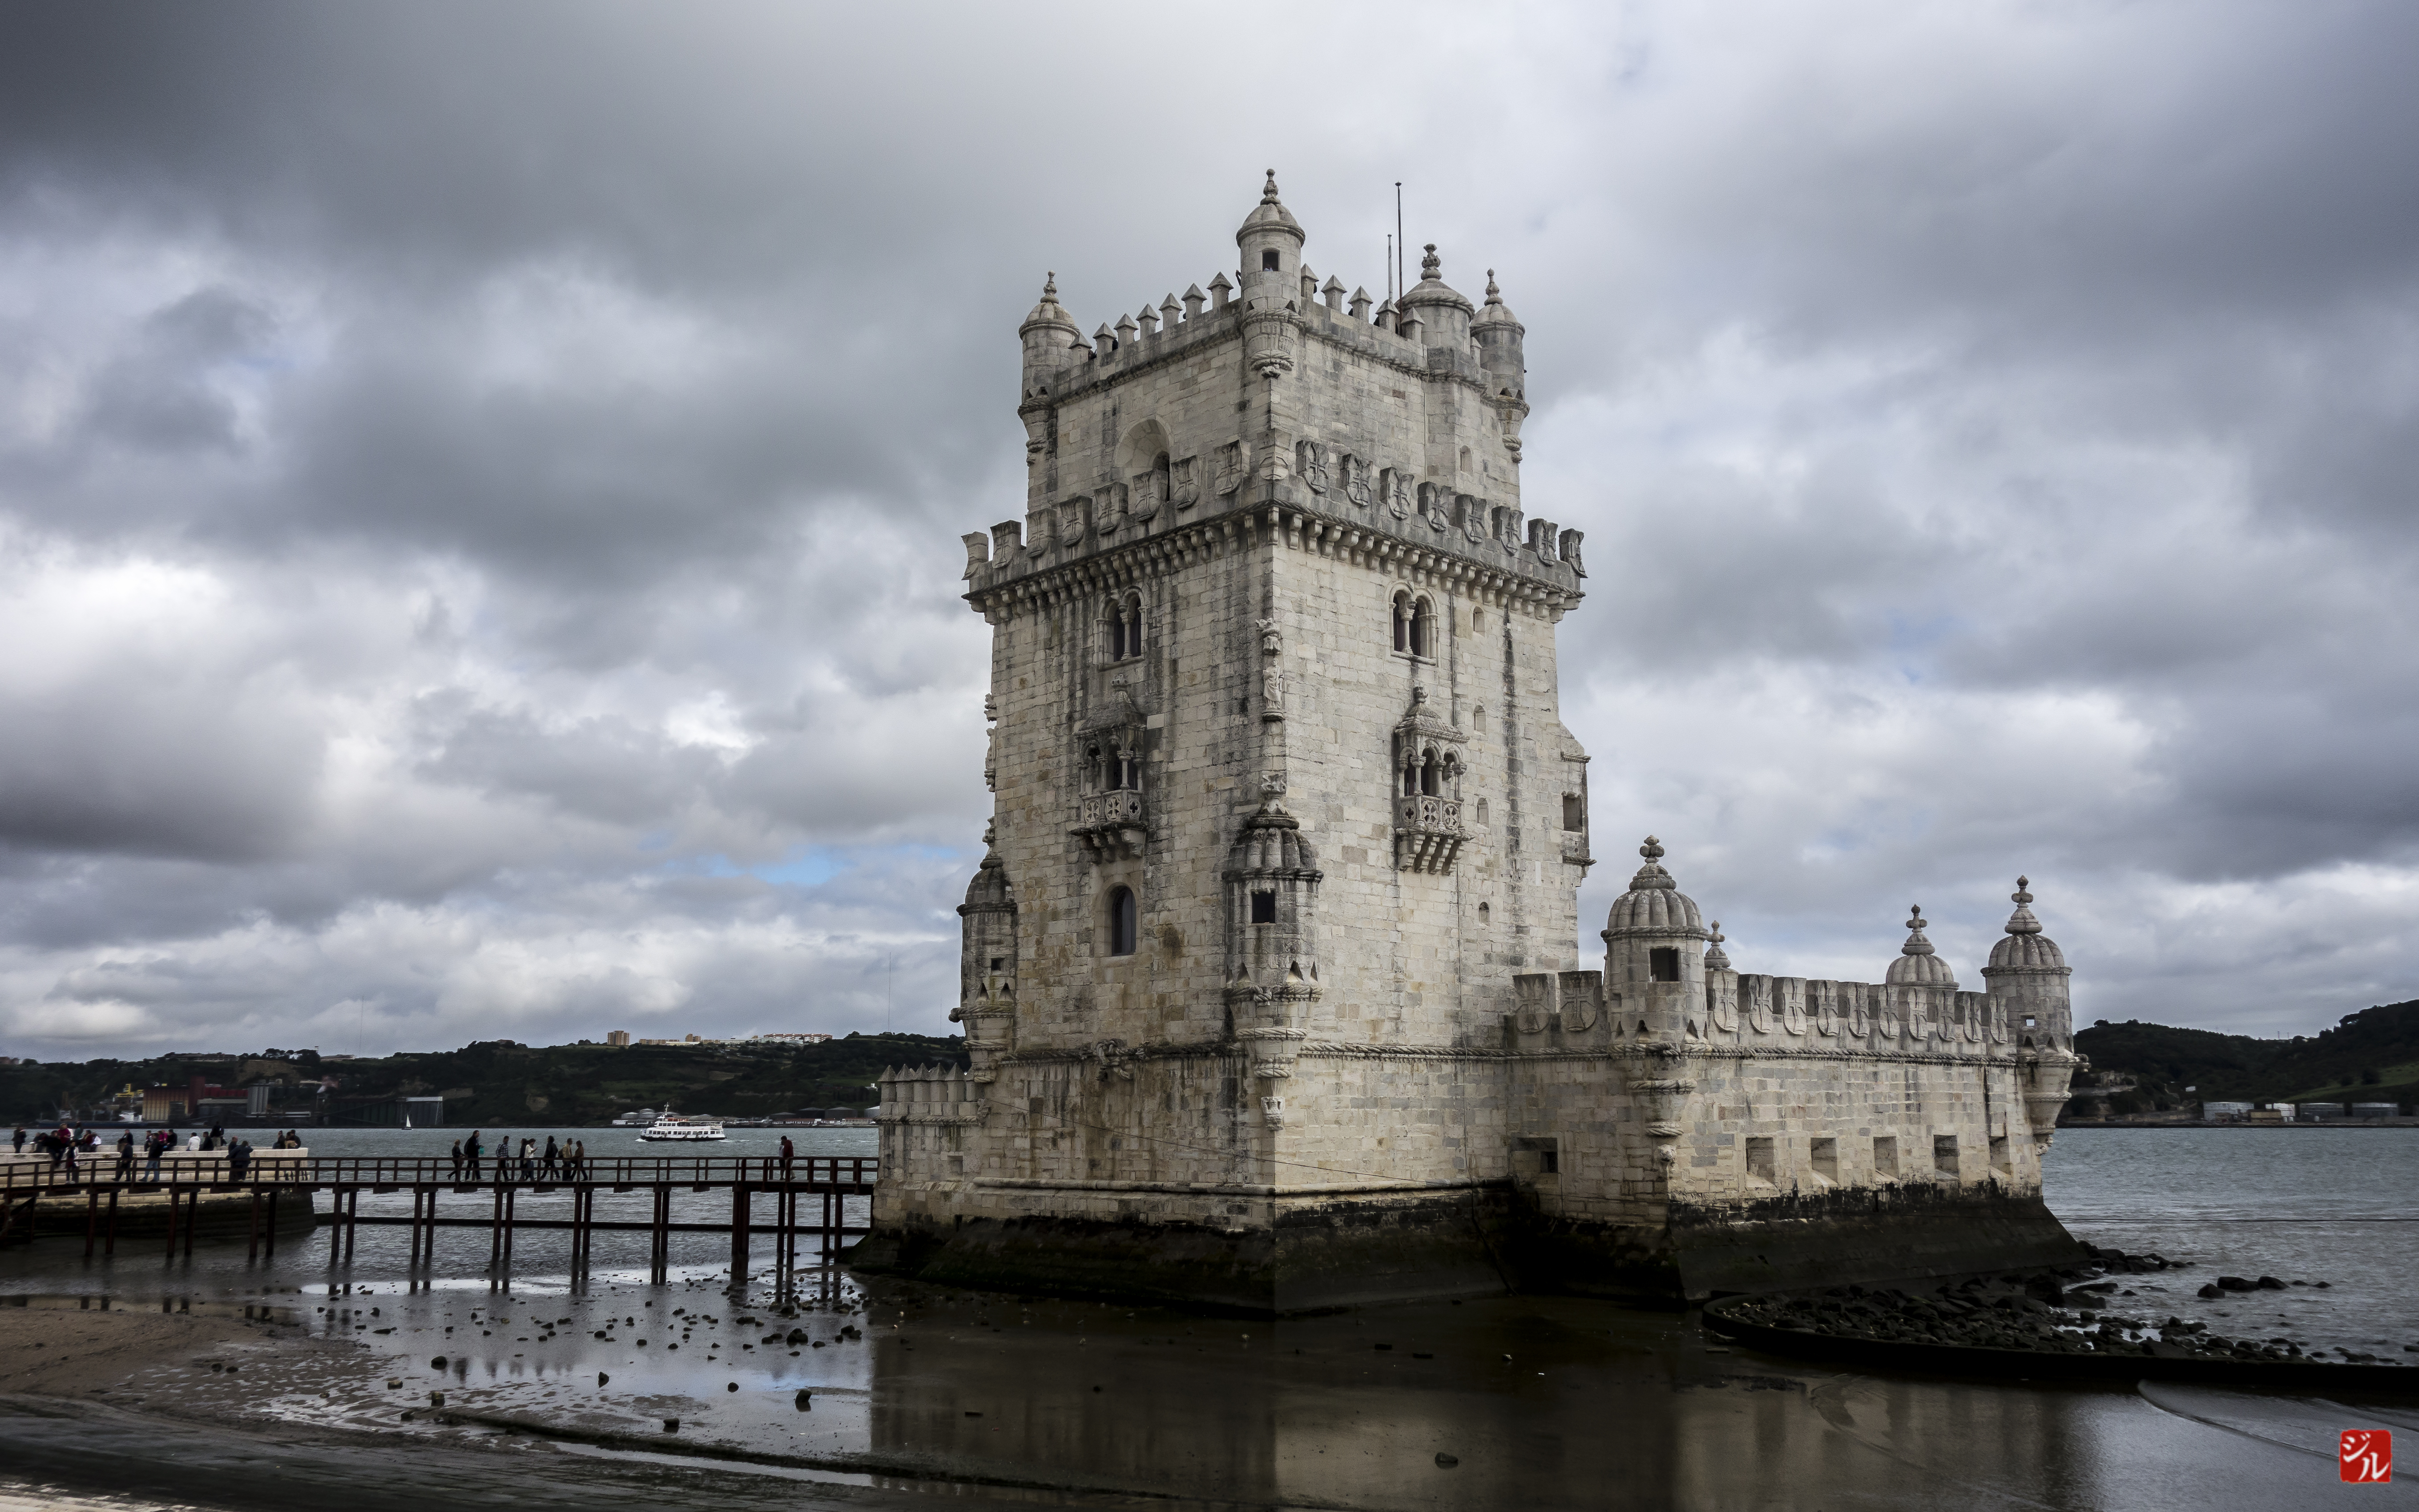
chateau, cityscape, reflection, tower, landmark